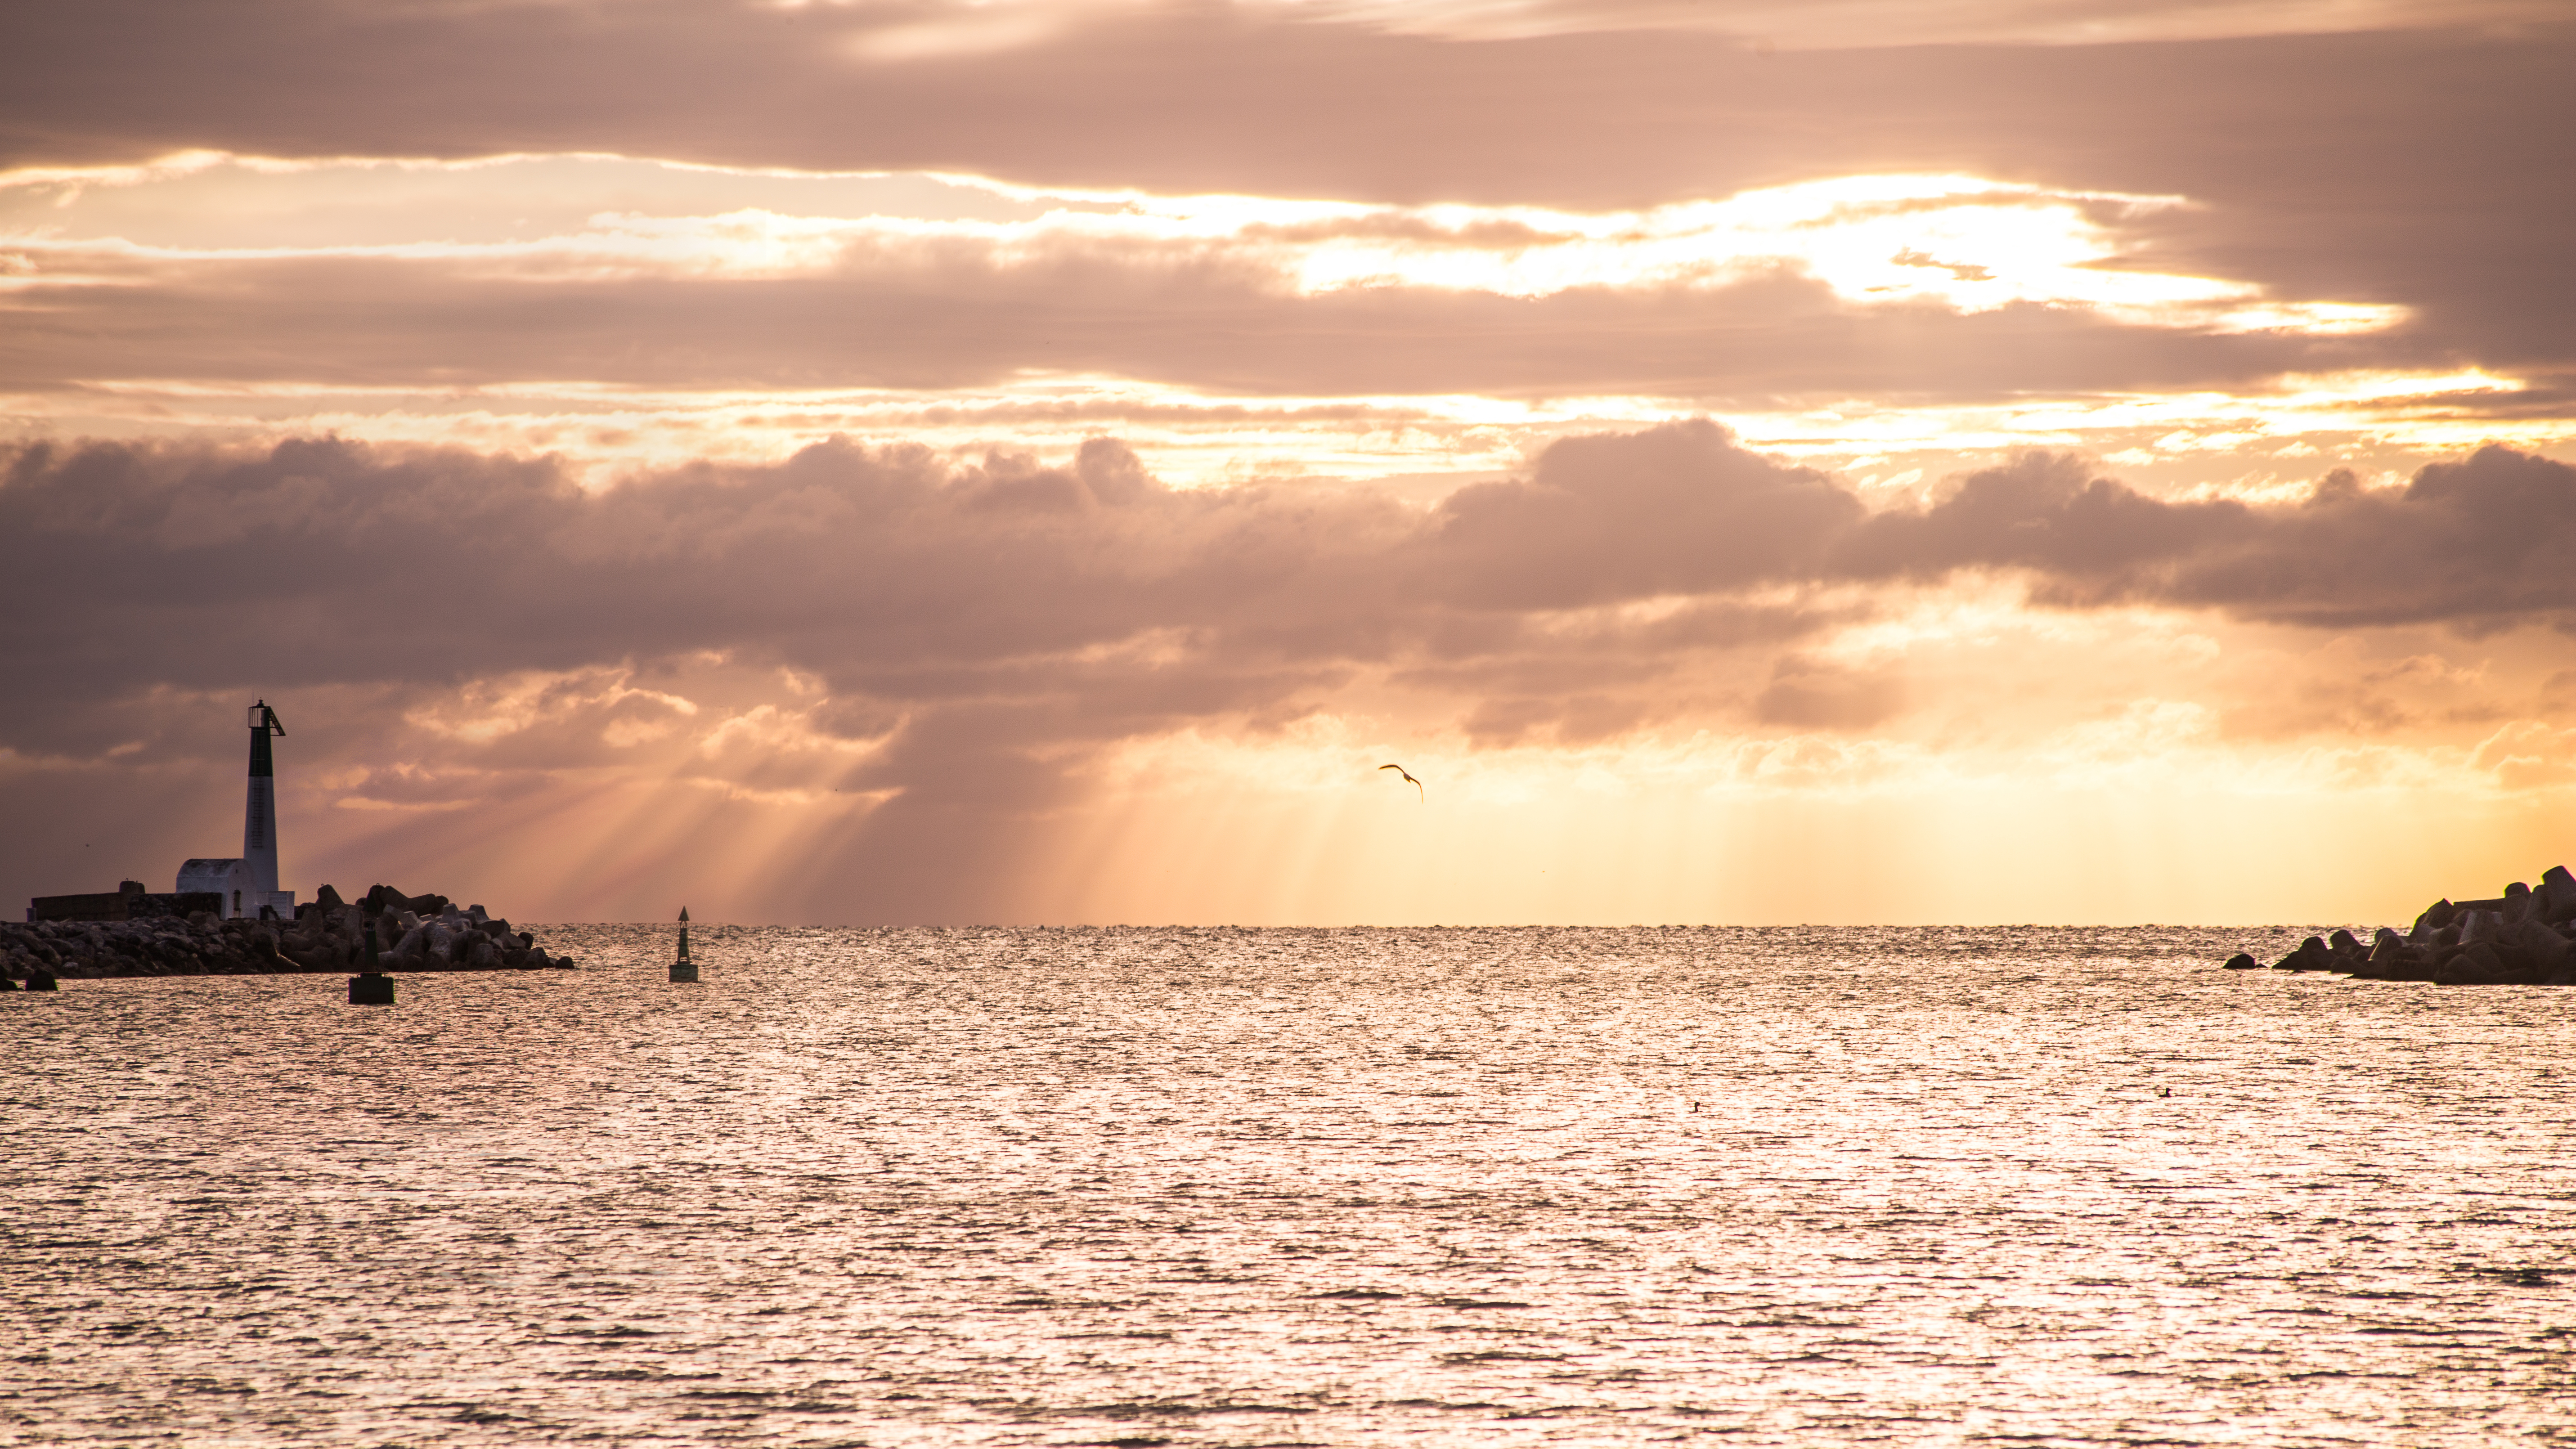
beach, sea, coast, water, sand, ocean, horizon, cloud, lighthouse, sky, sun, sunrise, sunset, sunlight, morning, shore, wave, dawn, dusk, evening, orange, golden, tower, canon, seascape, bay, yellow, body of water, mer, wallpaper, goldenhour, phare, waterscape, canoneos5dmarkiii, sunsettime, portlanouvelle, matin, dore